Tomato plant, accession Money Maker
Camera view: tilt-top (135 deg); turntable rotation: 150 degrees
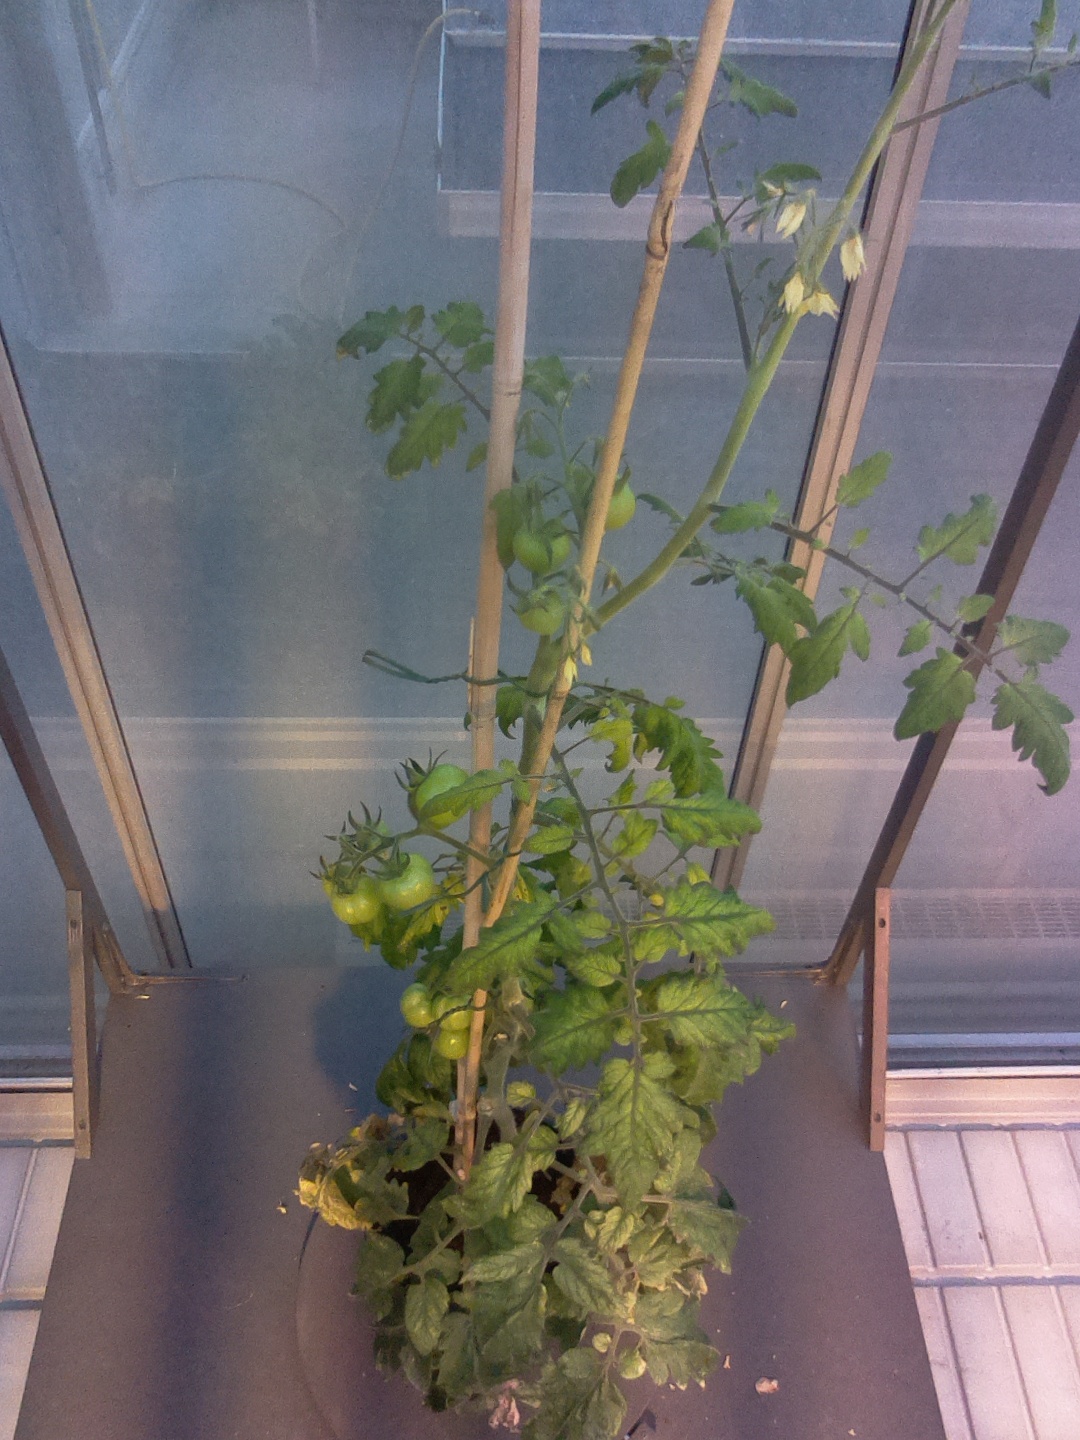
BBCH growth stage 75: 50%-60% of final fruit size